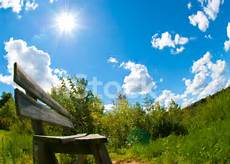
Weather: sun or clear